Lobata

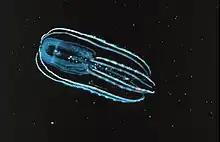
"Bolinopsis infundibulum"

Lobata is an order of transparent marine invertebrates belonging to the phylum of Ctenophora in the class Tentaculata, and are commonly referred to as comb jellies or sea gooseberries. There are currently 19 extant known species in the order of Lobata. Members of Lobata exhibit a compressed body in the vertical plane and a pair of oral lobes. They are known to inhabit marine pelagic surfaces and the marine shores.